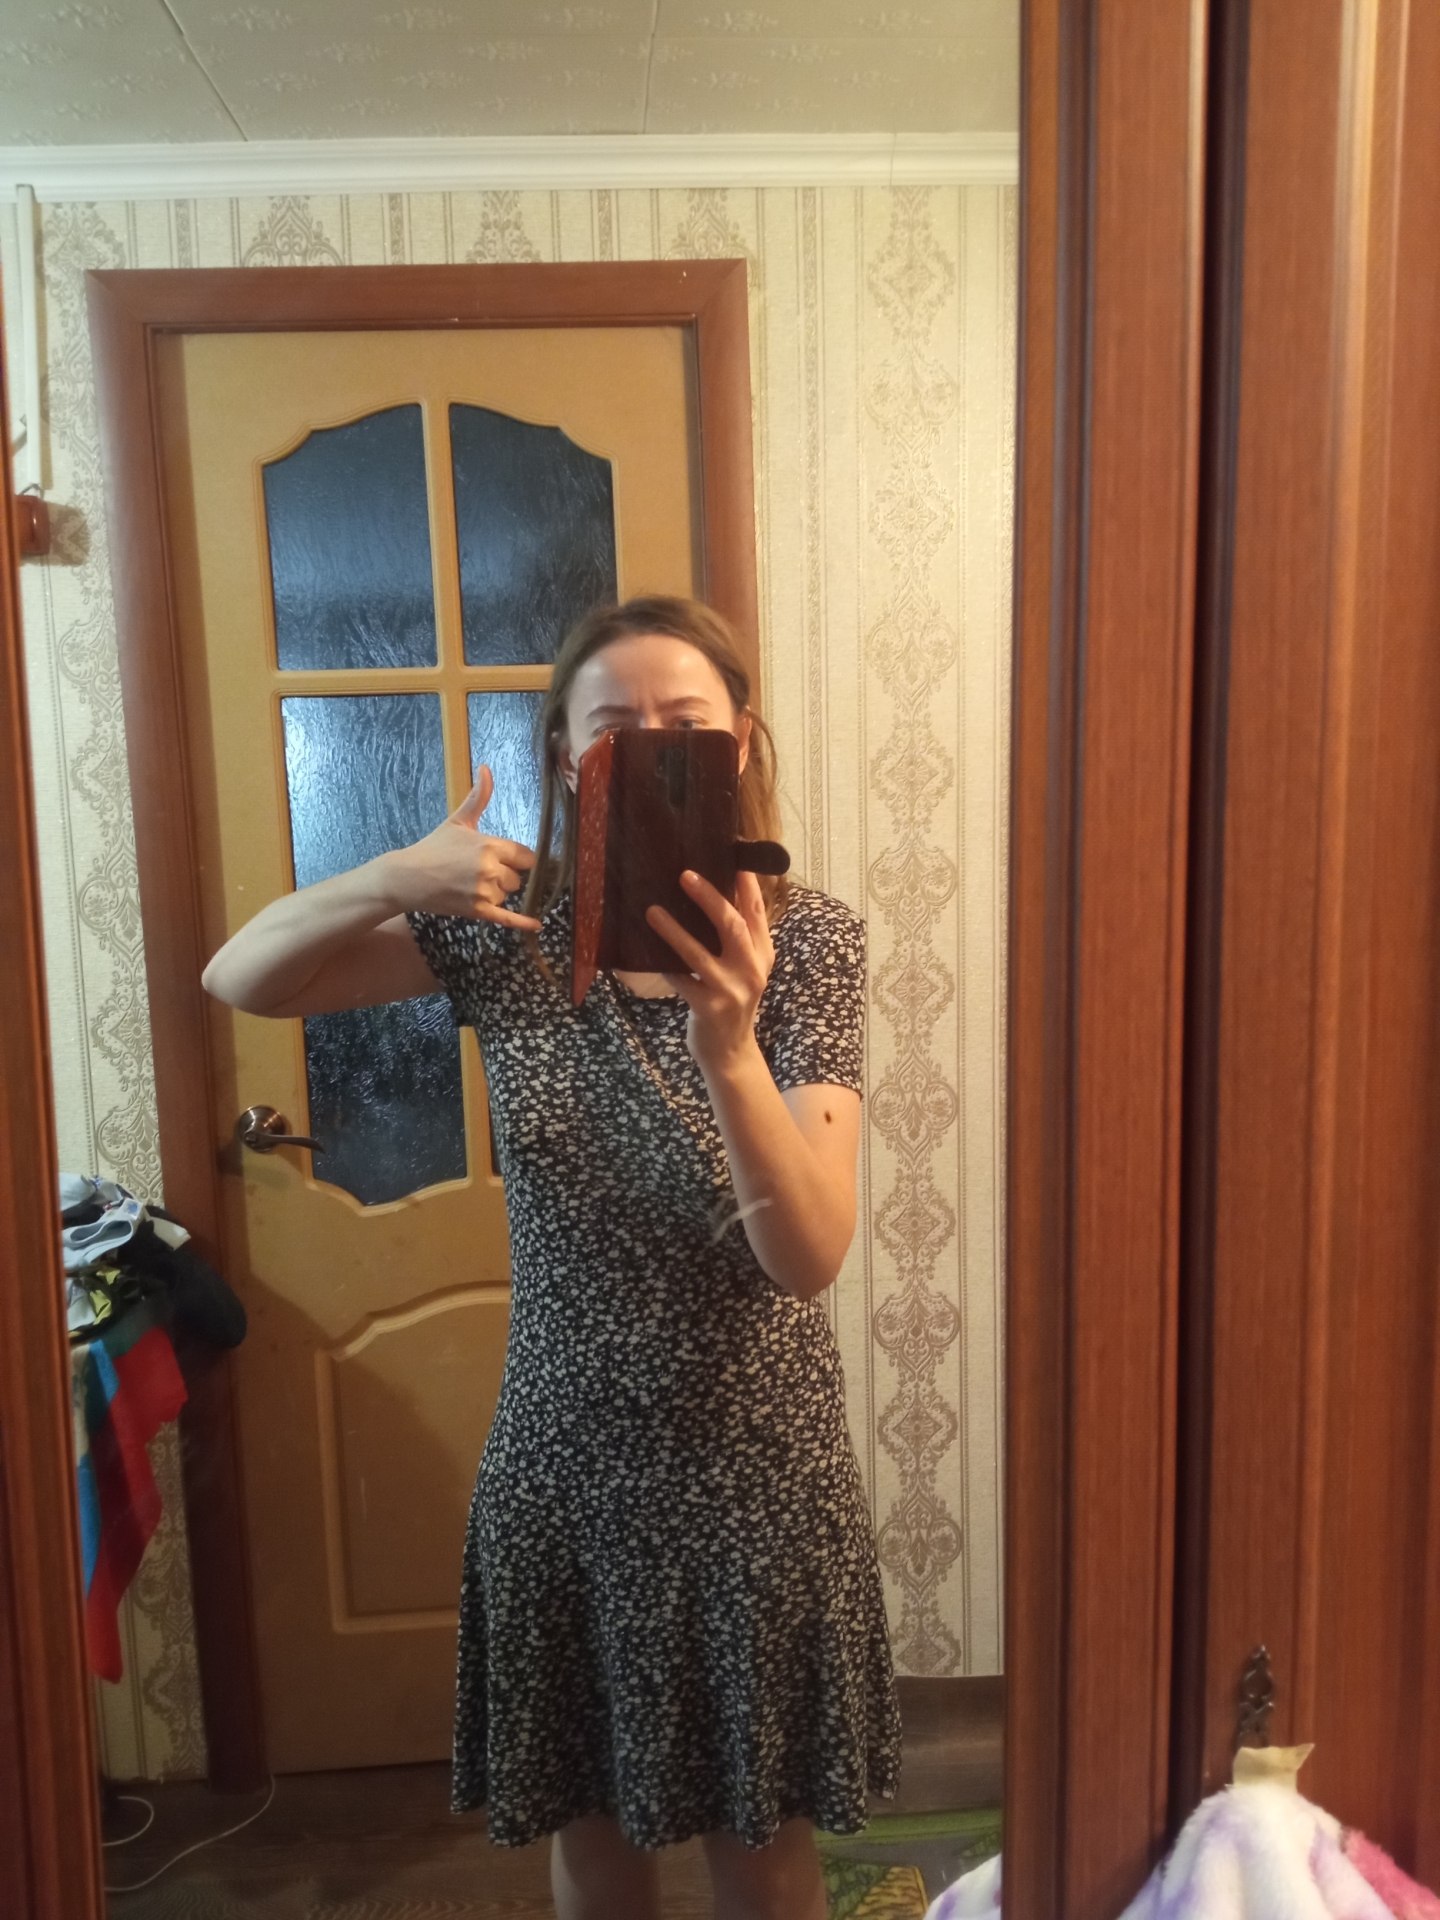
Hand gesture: call